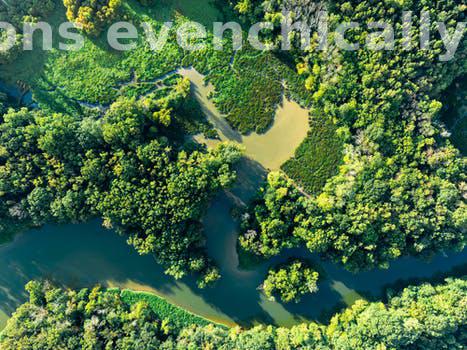
Label: Watermark